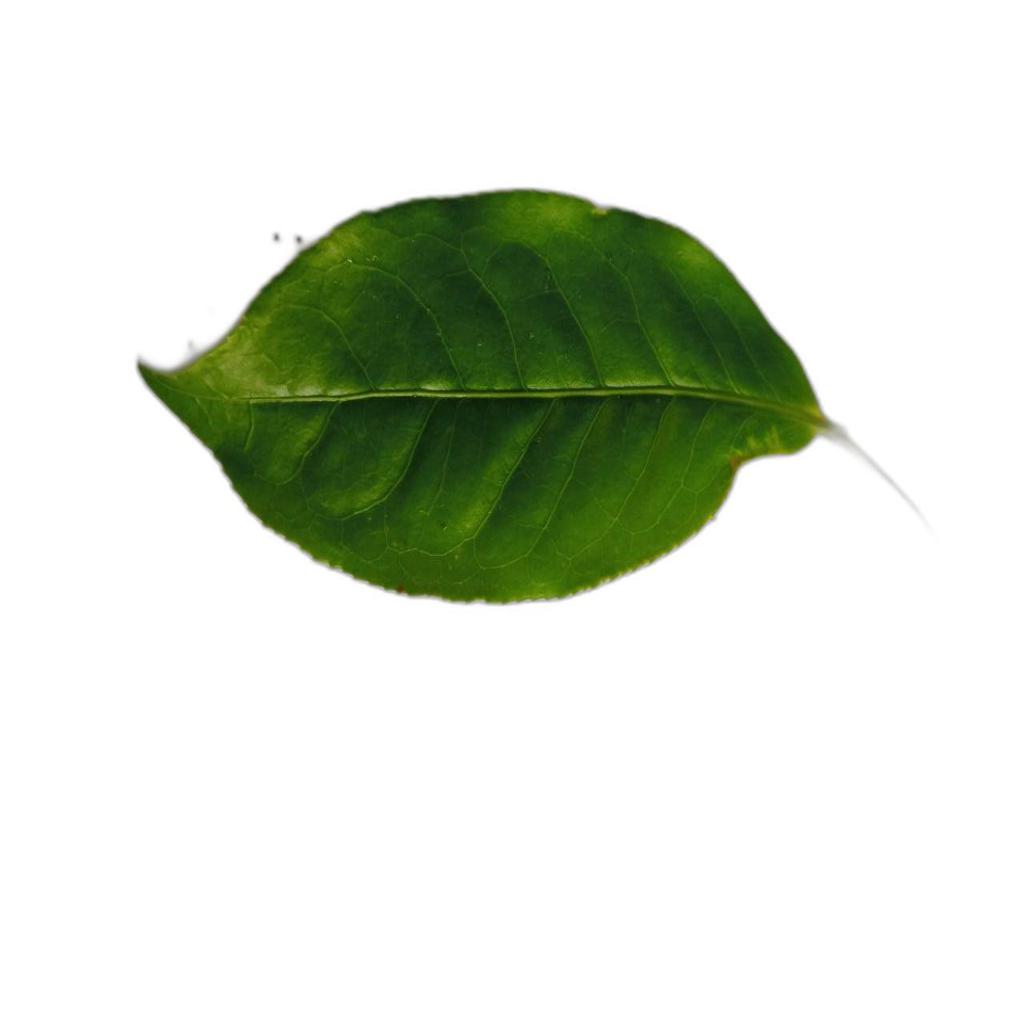
Label: Healthy